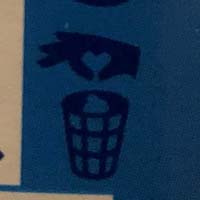
Plastic recycling code class: 8_no_plastic